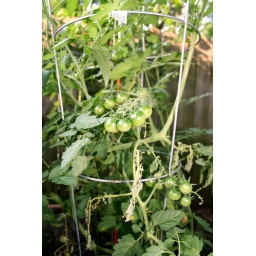
I got board in February and planted more seeds than I needed. I had plants at our house and over at Sue's